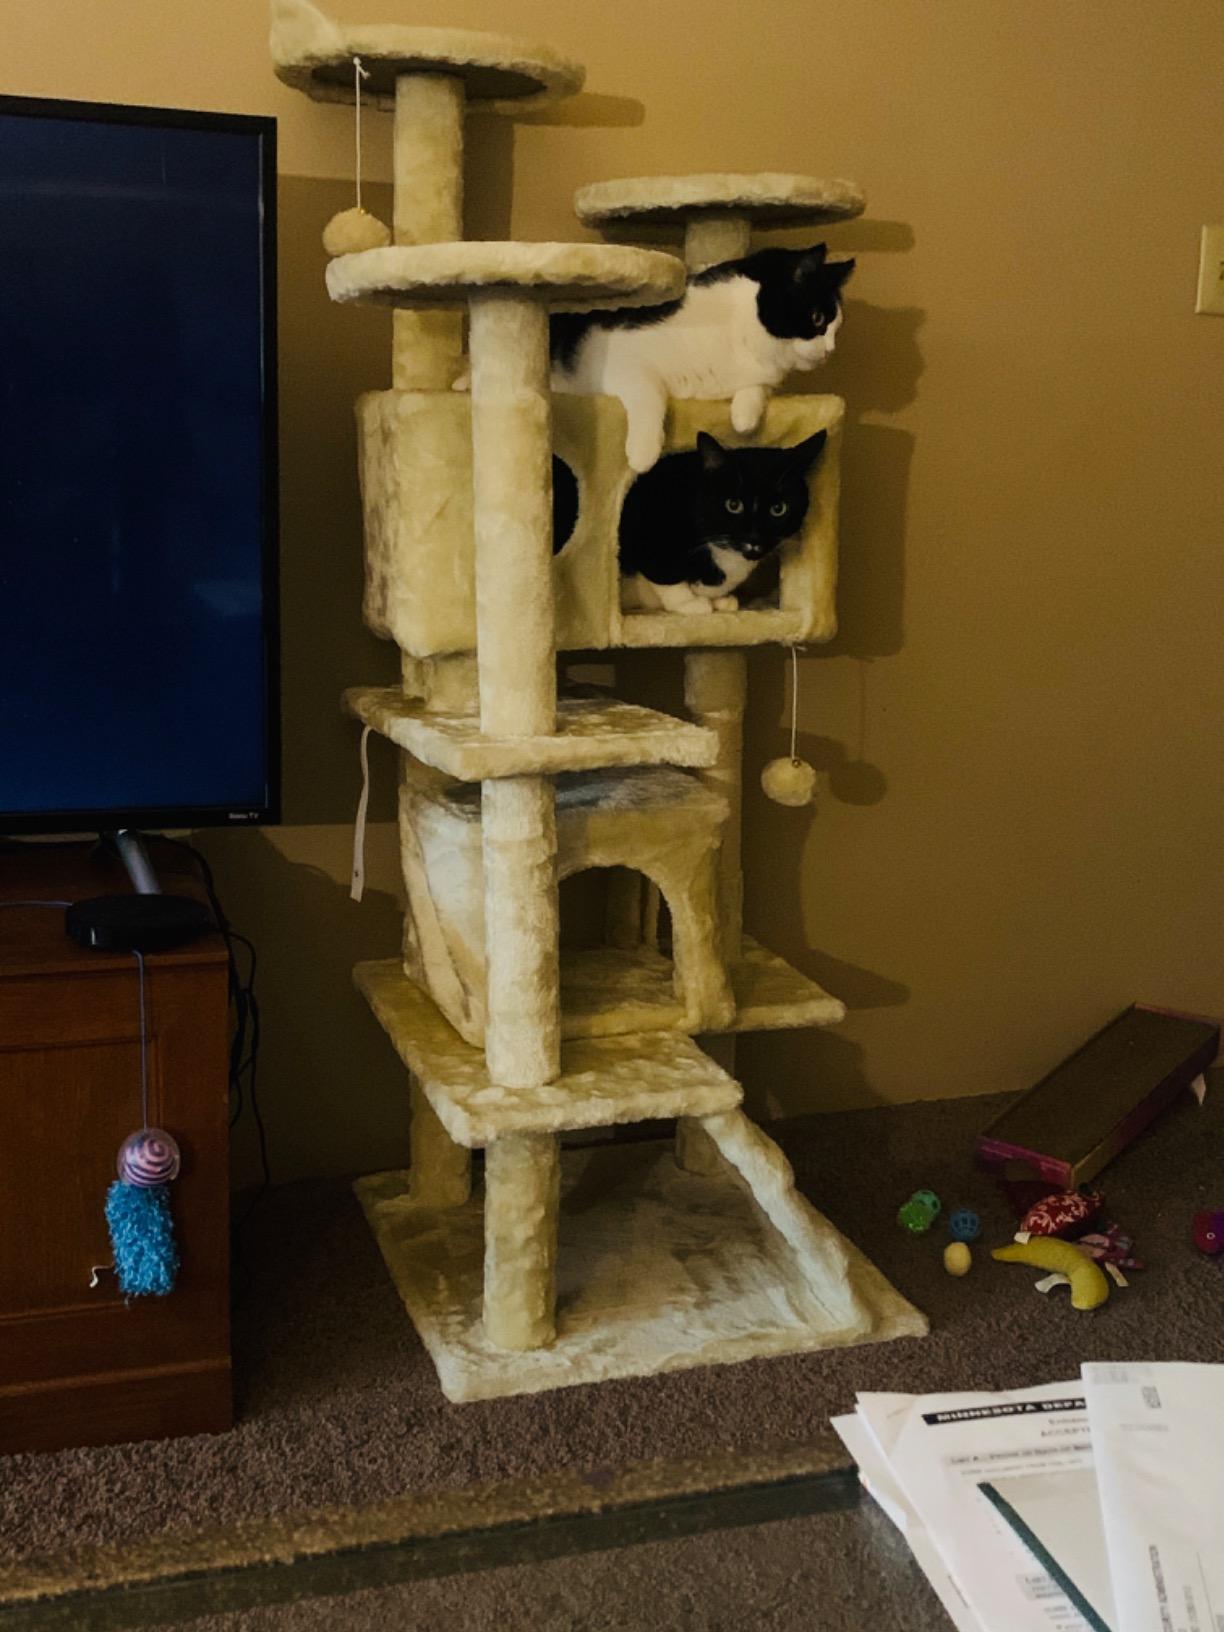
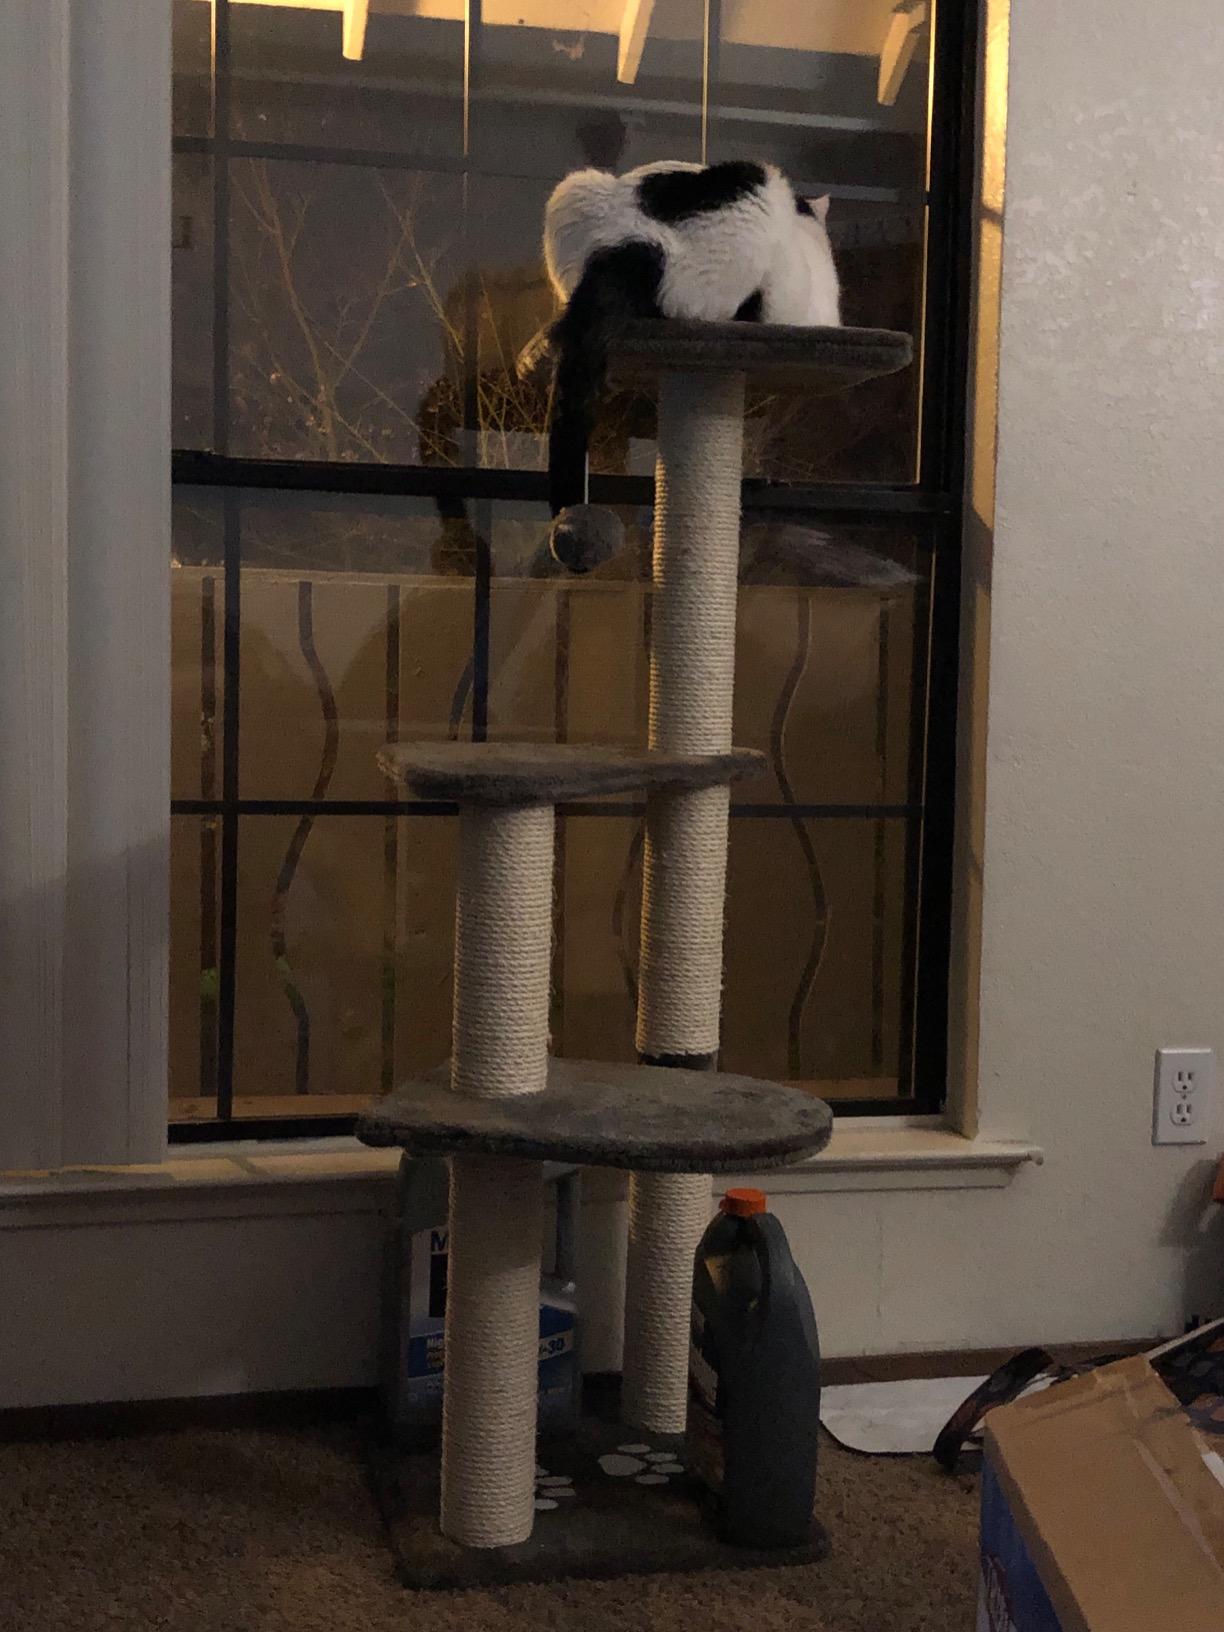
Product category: items_cat tree
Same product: no